10th United States Colored Infantry Regiment

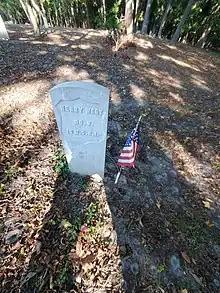

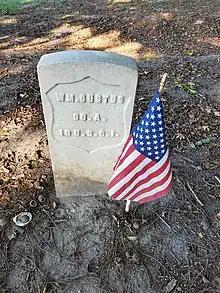

The 10th United States Colored Infantry was an infantry regiment that served in the Union Army during the American Civil War. The regiment was composed of African American enlisted men commanded by white officers and was authorized by the Bureau of Colored Troops which was created by the United States War Department on May 22, 1863.